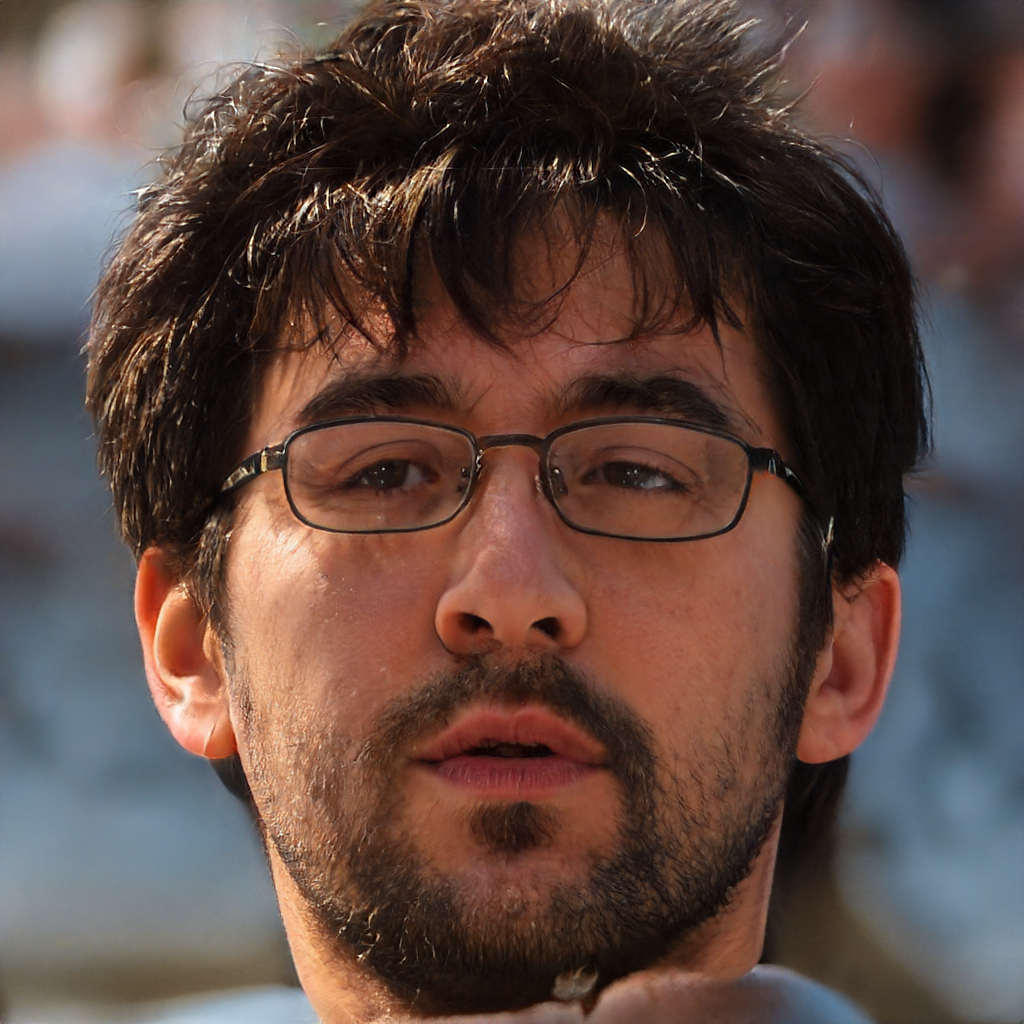
Label: No Watermark